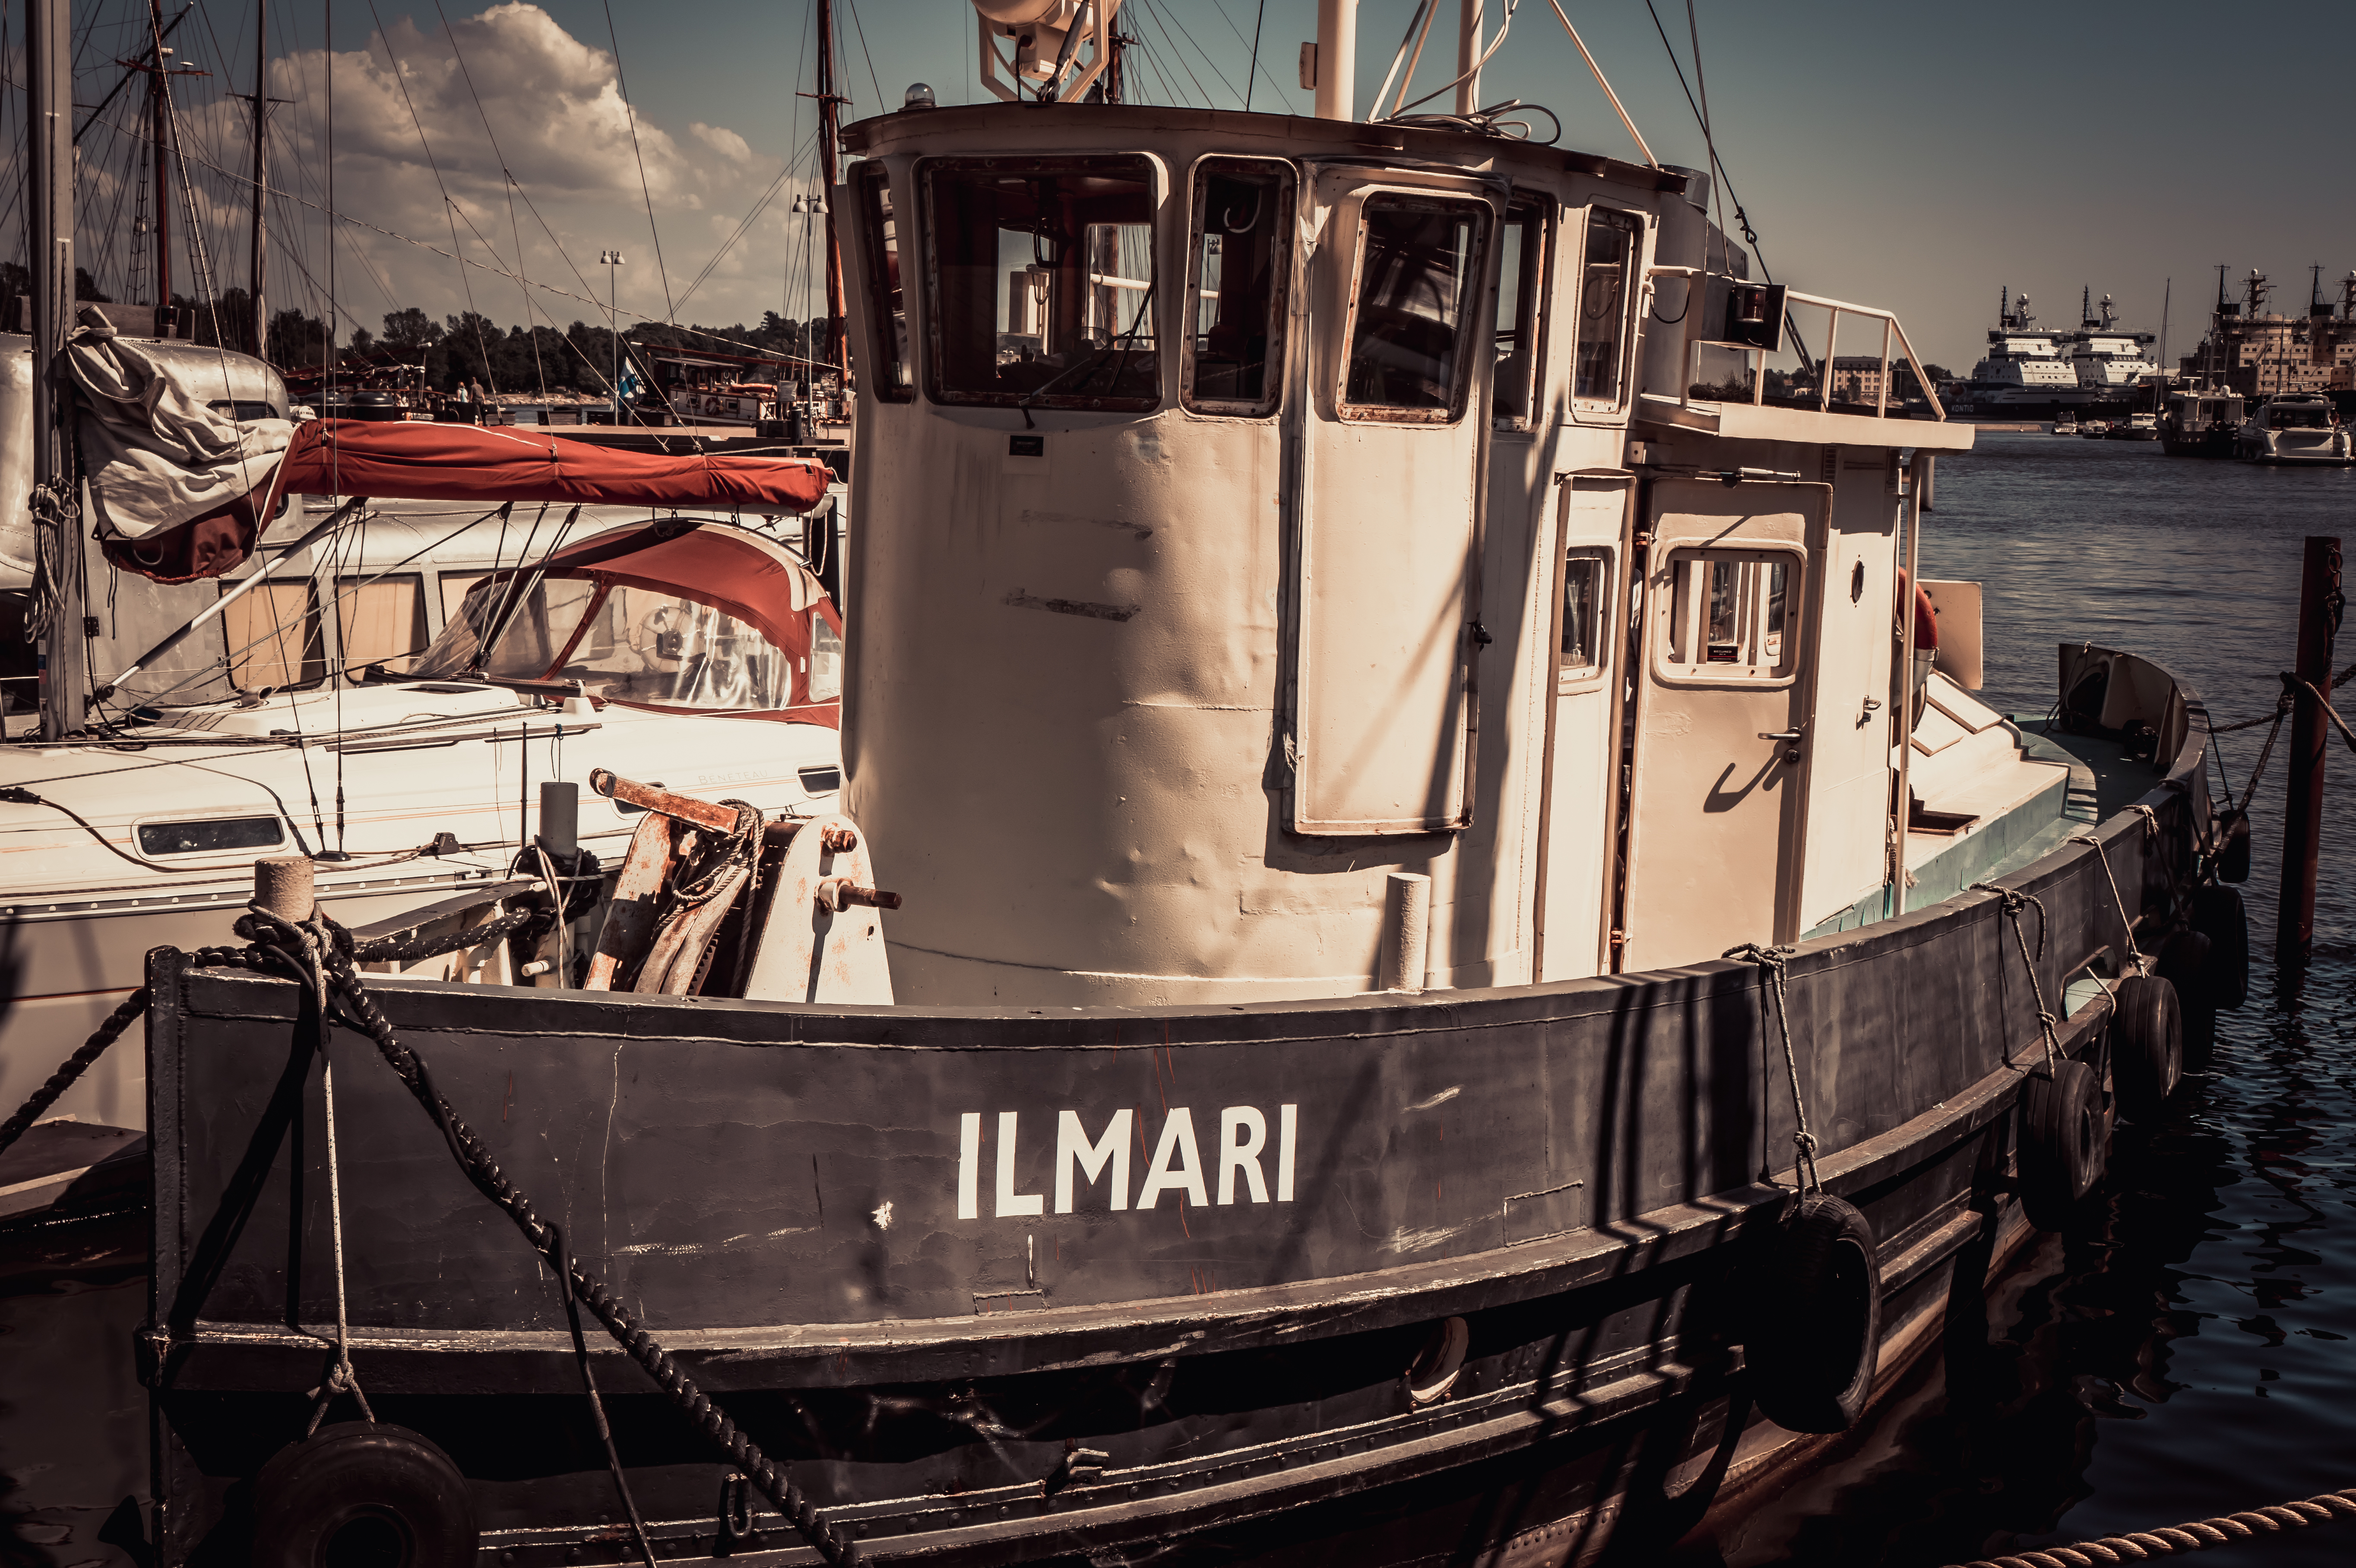
boat, ship, vehicle, yacht, harbor, sailboat, finland, helsinki, tugboat, watercraft, kruununhaka, ilmari, fishing vessel